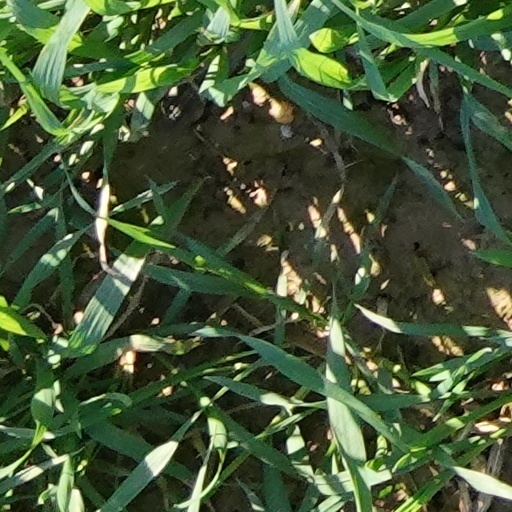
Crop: wheat